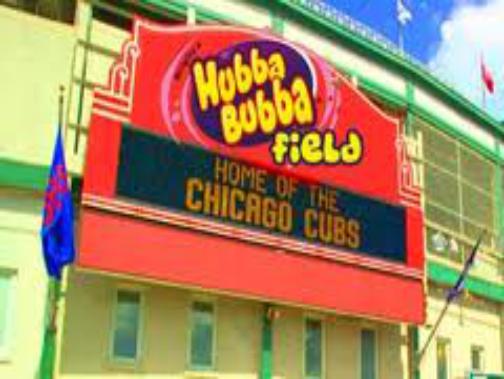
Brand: Hubba Bubba
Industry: Food